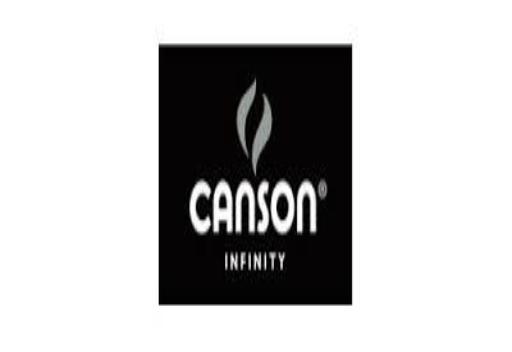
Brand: Canson
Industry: Necessities